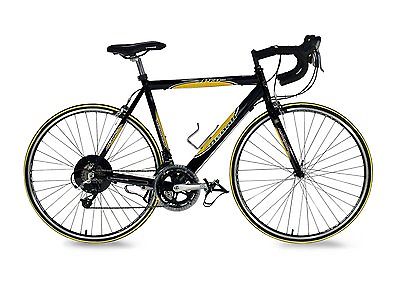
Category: bicycle